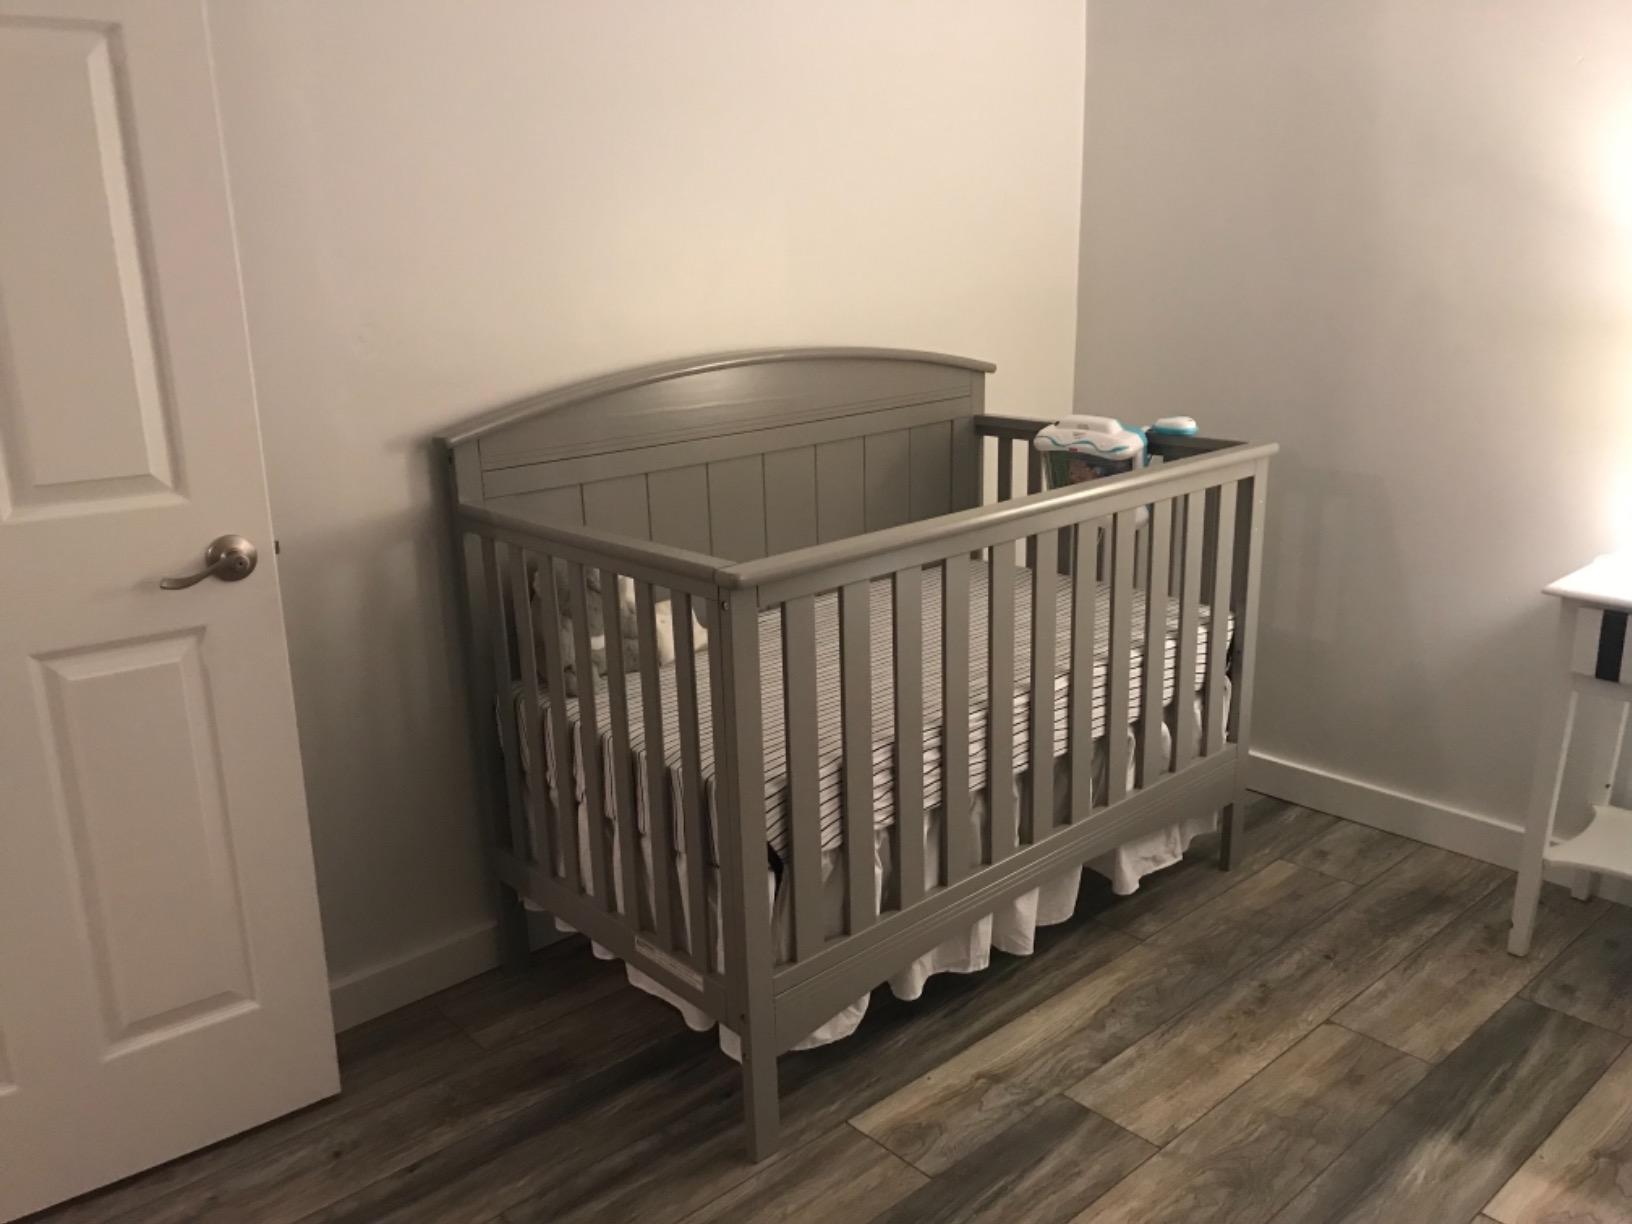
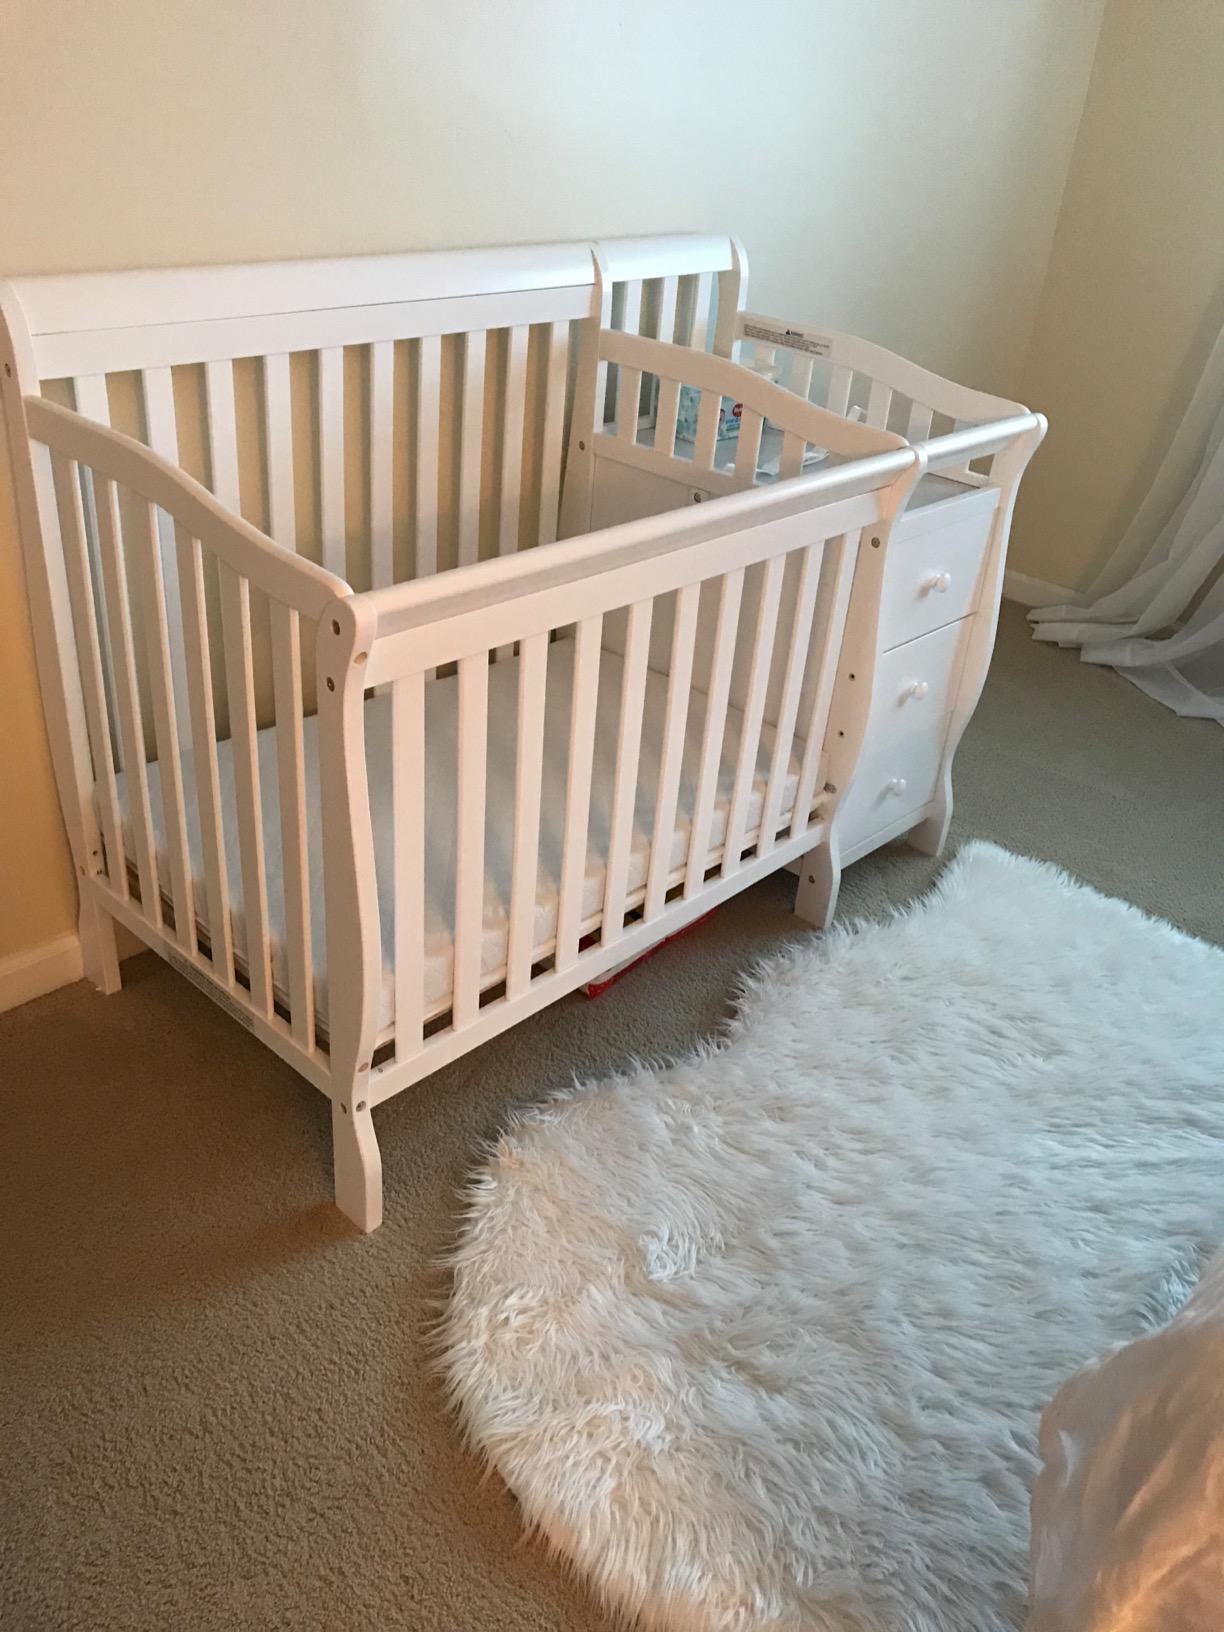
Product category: products_crib
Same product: no